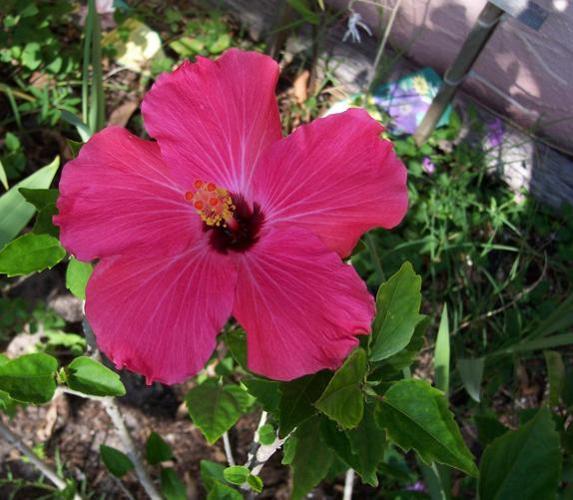
Label: hibiscus